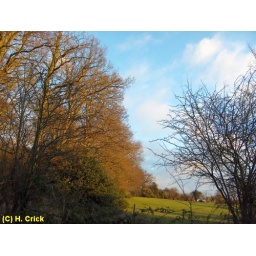
Trees in the horses field in Rousebarn Lane